Jeli Thuluth

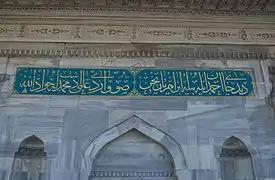
Calligraphic inscript in Jeli Thuluth style handwritten by Ottoman sultan Ahmed III on the main facade of Fountain of Ahmed III in Üsküdar (1729), Istanbul.

Jeli Thuluth is a calligraphic variety of Arabic script. This term was applied to writings in Thuluth script when the point of the pen employed was at least one centimeter broad. Jeli Thuluth was used in large panels and for inscriptions carved in stone on buildings or tombstones.